Chicken Cup (Chenghua)

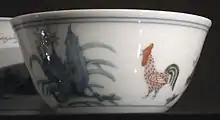
Example in the Percival David Collection, British Museum

Production of the chicken cup and other Jingdezhen porcelain during the Chenghua period involved a complicated process which was increasingly refined after the previous Xuande period. The design of the chicken cup was drawn onto the unfired cup using cobalt blue, before the vessel was glazed and fired at high temperatures. Glazing techniques involved increasing levels of aluminium oxide whilst reducing iron oxide. This allowed the porcelain to withstand higher temperatures when fired and resulted in a white, dense ceramic. The high temperatures also caused the content of iron and calcium oxide present in the glaze to become reduced, which led to the cup's characteristic clear and soft sheen.